Pablo Caviedes

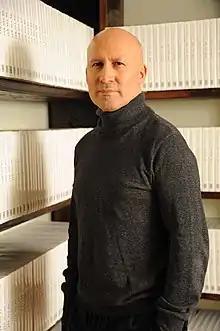
Caviedes in 2021

Pablo Caviedes was born in 1971 in Cotacachi, Ecuador and lives and works in New York City. He is a multidisciplinary artist who works across various media such as painting, video art, drawing, etching, installation and sculpture. He is considered part of the 21st Century US-Latino transcultural art-scene. His work focuses on social issues such as immigration, displacement and identity.